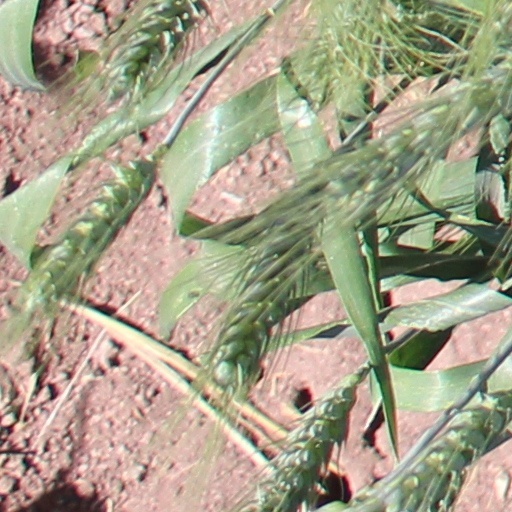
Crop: wheat